George Morris (American writer)

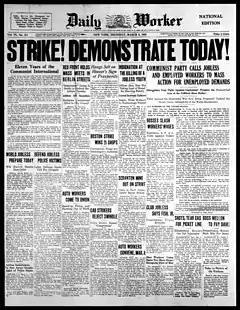
March 6, 1930, front page of the "Daily Worker", for which Morris would serve as labor editor as of 1944

George Morris was born "Morris Yusem" on April 6, 1903, to a Jewish family in Raehni (Reni?), Russian Empire (now part of Ukraine). Around 1919, he came to New York City and became a founding member of the Communist Party USA (CPUSA).